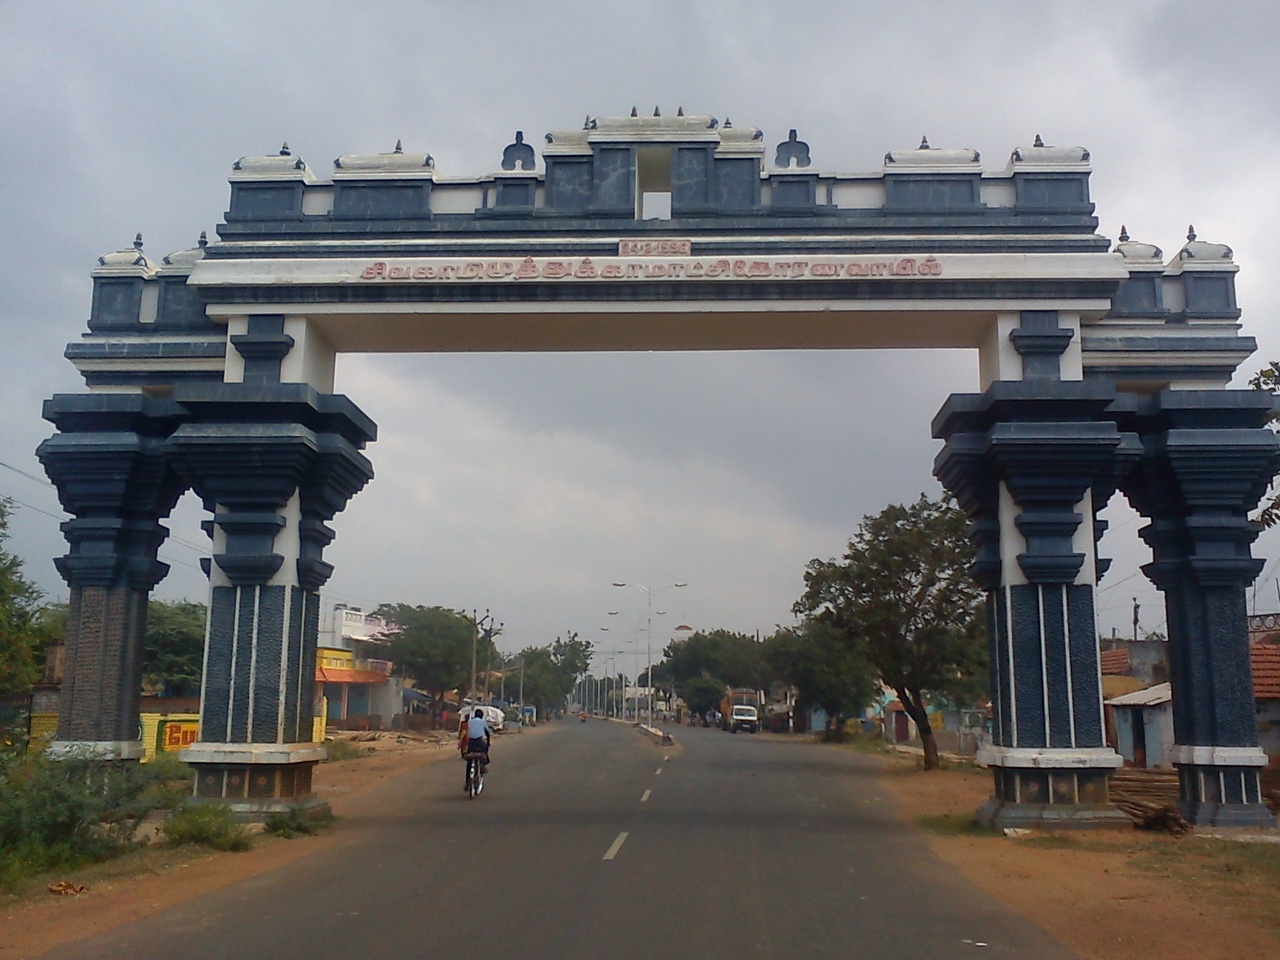
This is my own work about sivagangai landmark